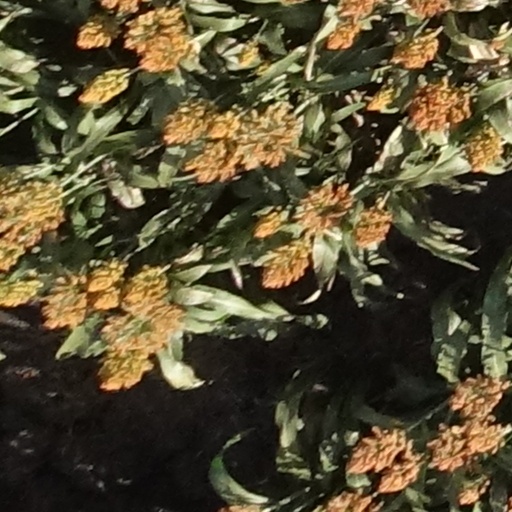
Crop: sorghum